Vittorio Tracuzzi

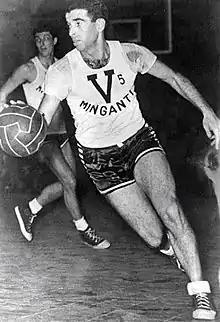
Vittorio Tracuzzi playing for Virtus Bologna

Vittorio Tracuzzi (2 January 1923 – 21 October 1986) was an Italian basketball player. He competed in the men's tournament at the 1948 Summer Olympics.